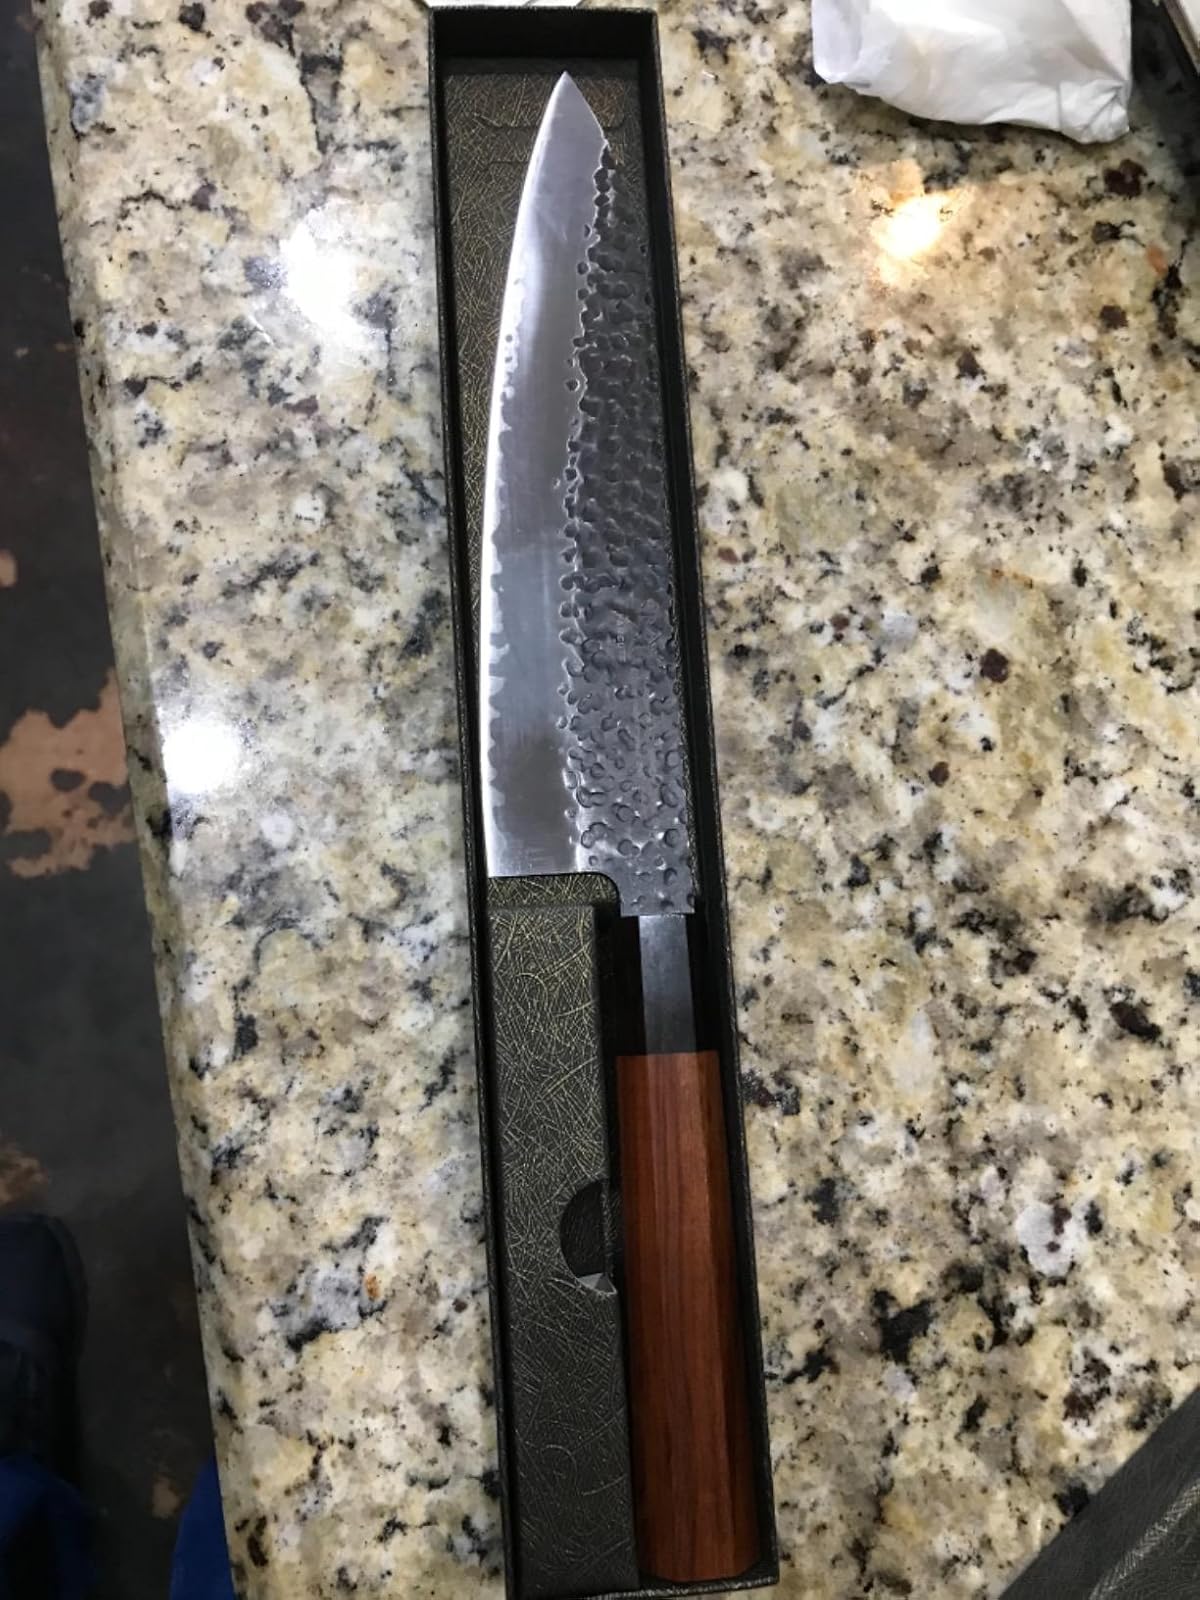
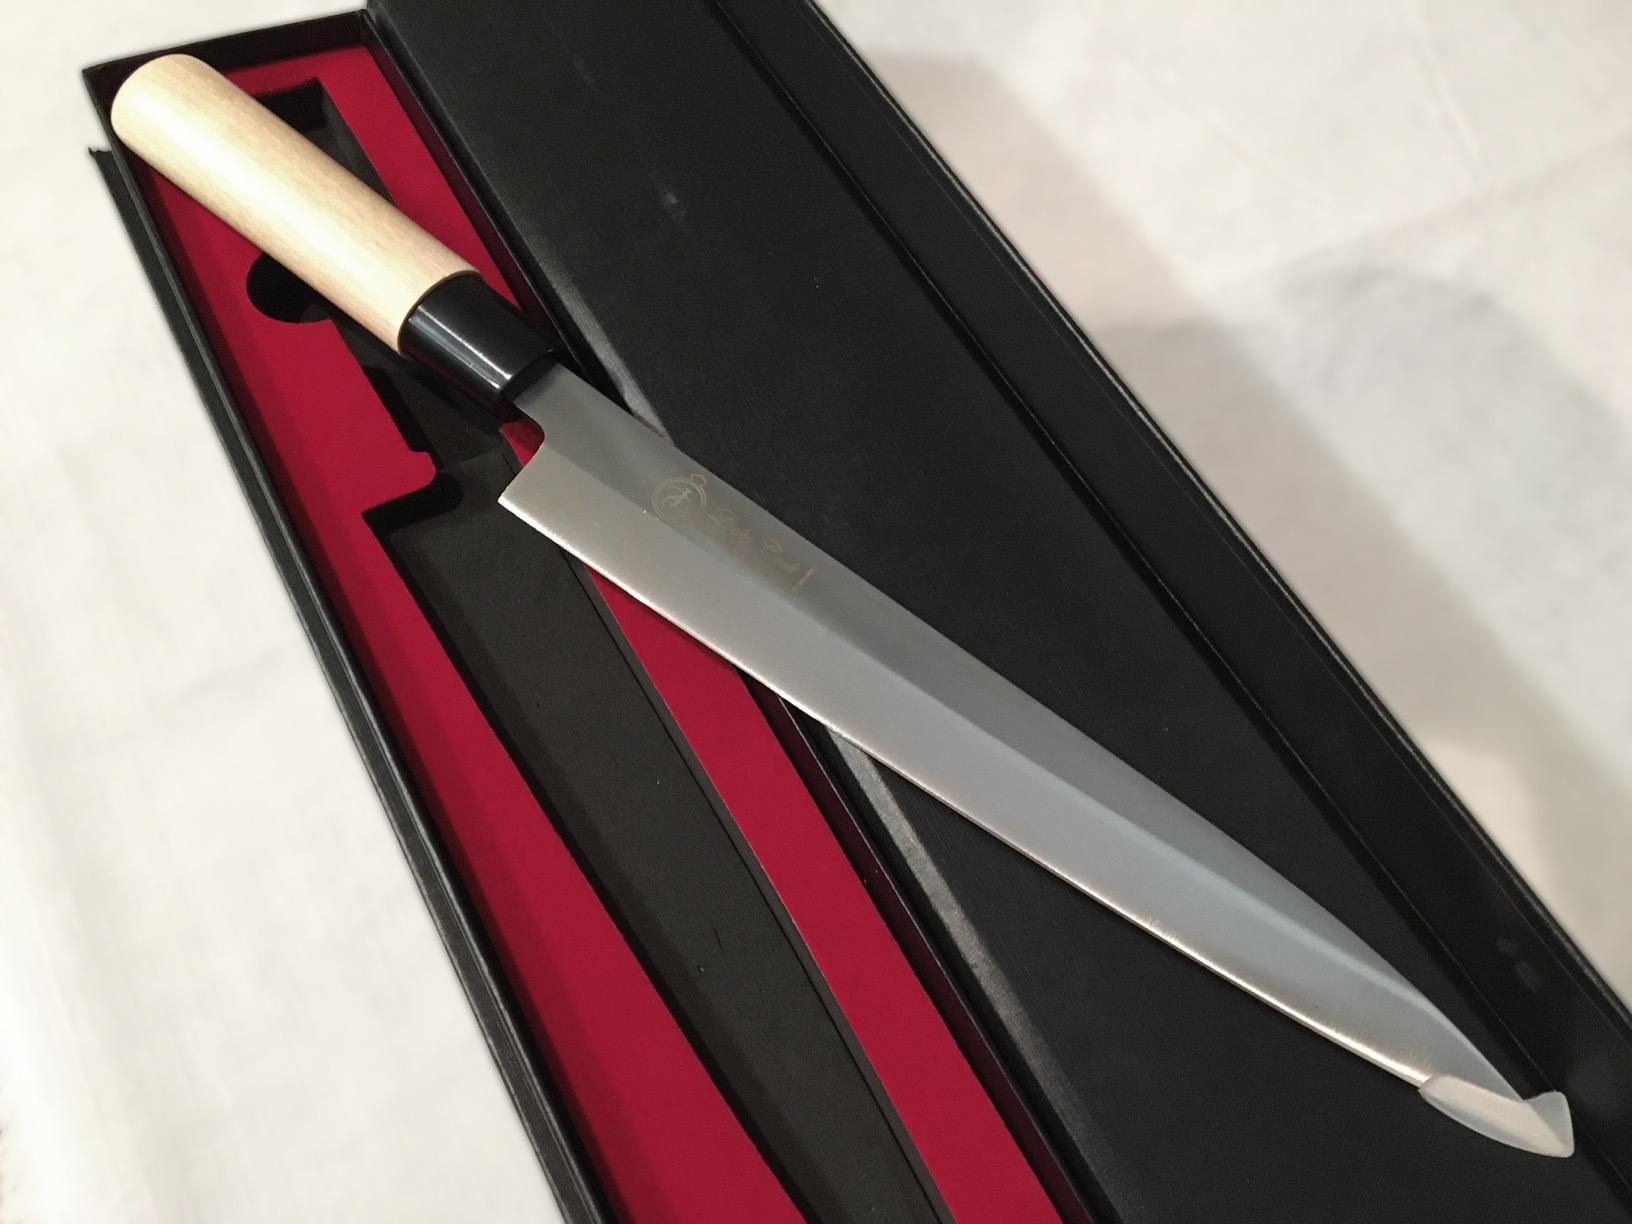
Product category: items_knife
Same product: no